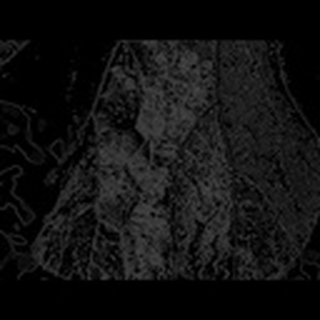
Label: cotton_aphids